1888 Ritter Island eruption and tsunami

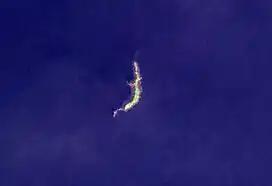
A crescent-shaped remnant of Ritter Island after the collapse

There were no direct observations of the sector collapse on Ritter Island. After the collapse, only a crescent-shaped island and islet near its southern tip remained of the former volcanic cone. The height of the island was reduced from . An amphitheater-shaped scar representing the landslide scarp extends approximately north–south. The steep scarp rises from the sea, and extends towards the western base of the cone, at beneath sea level, where it also spreads out to across. The volume of material lost to the collapse remains a contentious topic with various figures estimated. Ritter Island remains active; minor eruptions occurred for the first time since the collapse in 1972.